Gorals

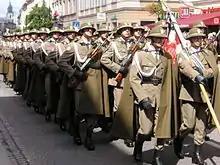
Podhale Rifles ("Podhalańczycy"), are a mountain infantry formation of the Polish Army formed in 1918 out of volunteers of the region of Podhale. They wear the traditional Goral cap and are one of only two infantry units wearing non-standard uniforms based on traditional Polish folk garment.

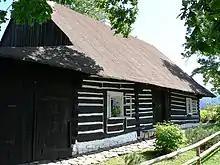
Traditional Goral wooden house ("drzewionka") near Filipka mountain meadow in Silesian Beskids

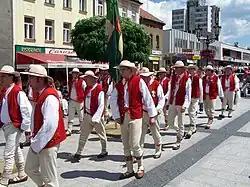
"Gorol" men's choir from Jablunkov during the parade at the beginning of the Jubileuszowy Festiwal PZKO 2007 in Karviná

For most Gorals today, the decisive factor in their self-identification with nationality is not ethnic but territorial. For example, those living in areas under a long tradition of belonging to the Polish state identify themselves as Polish, while those living in Slovakia have identified themselves as Slovaks, with notable exceptions to this rule on both sides of the border. While the origin of the Goral ethnolect is Polish, the language of Gorals in Slovakia and in the Czech Republic is gradually shifting and increasingly becoming more similar to the literary standard in their respective countries.